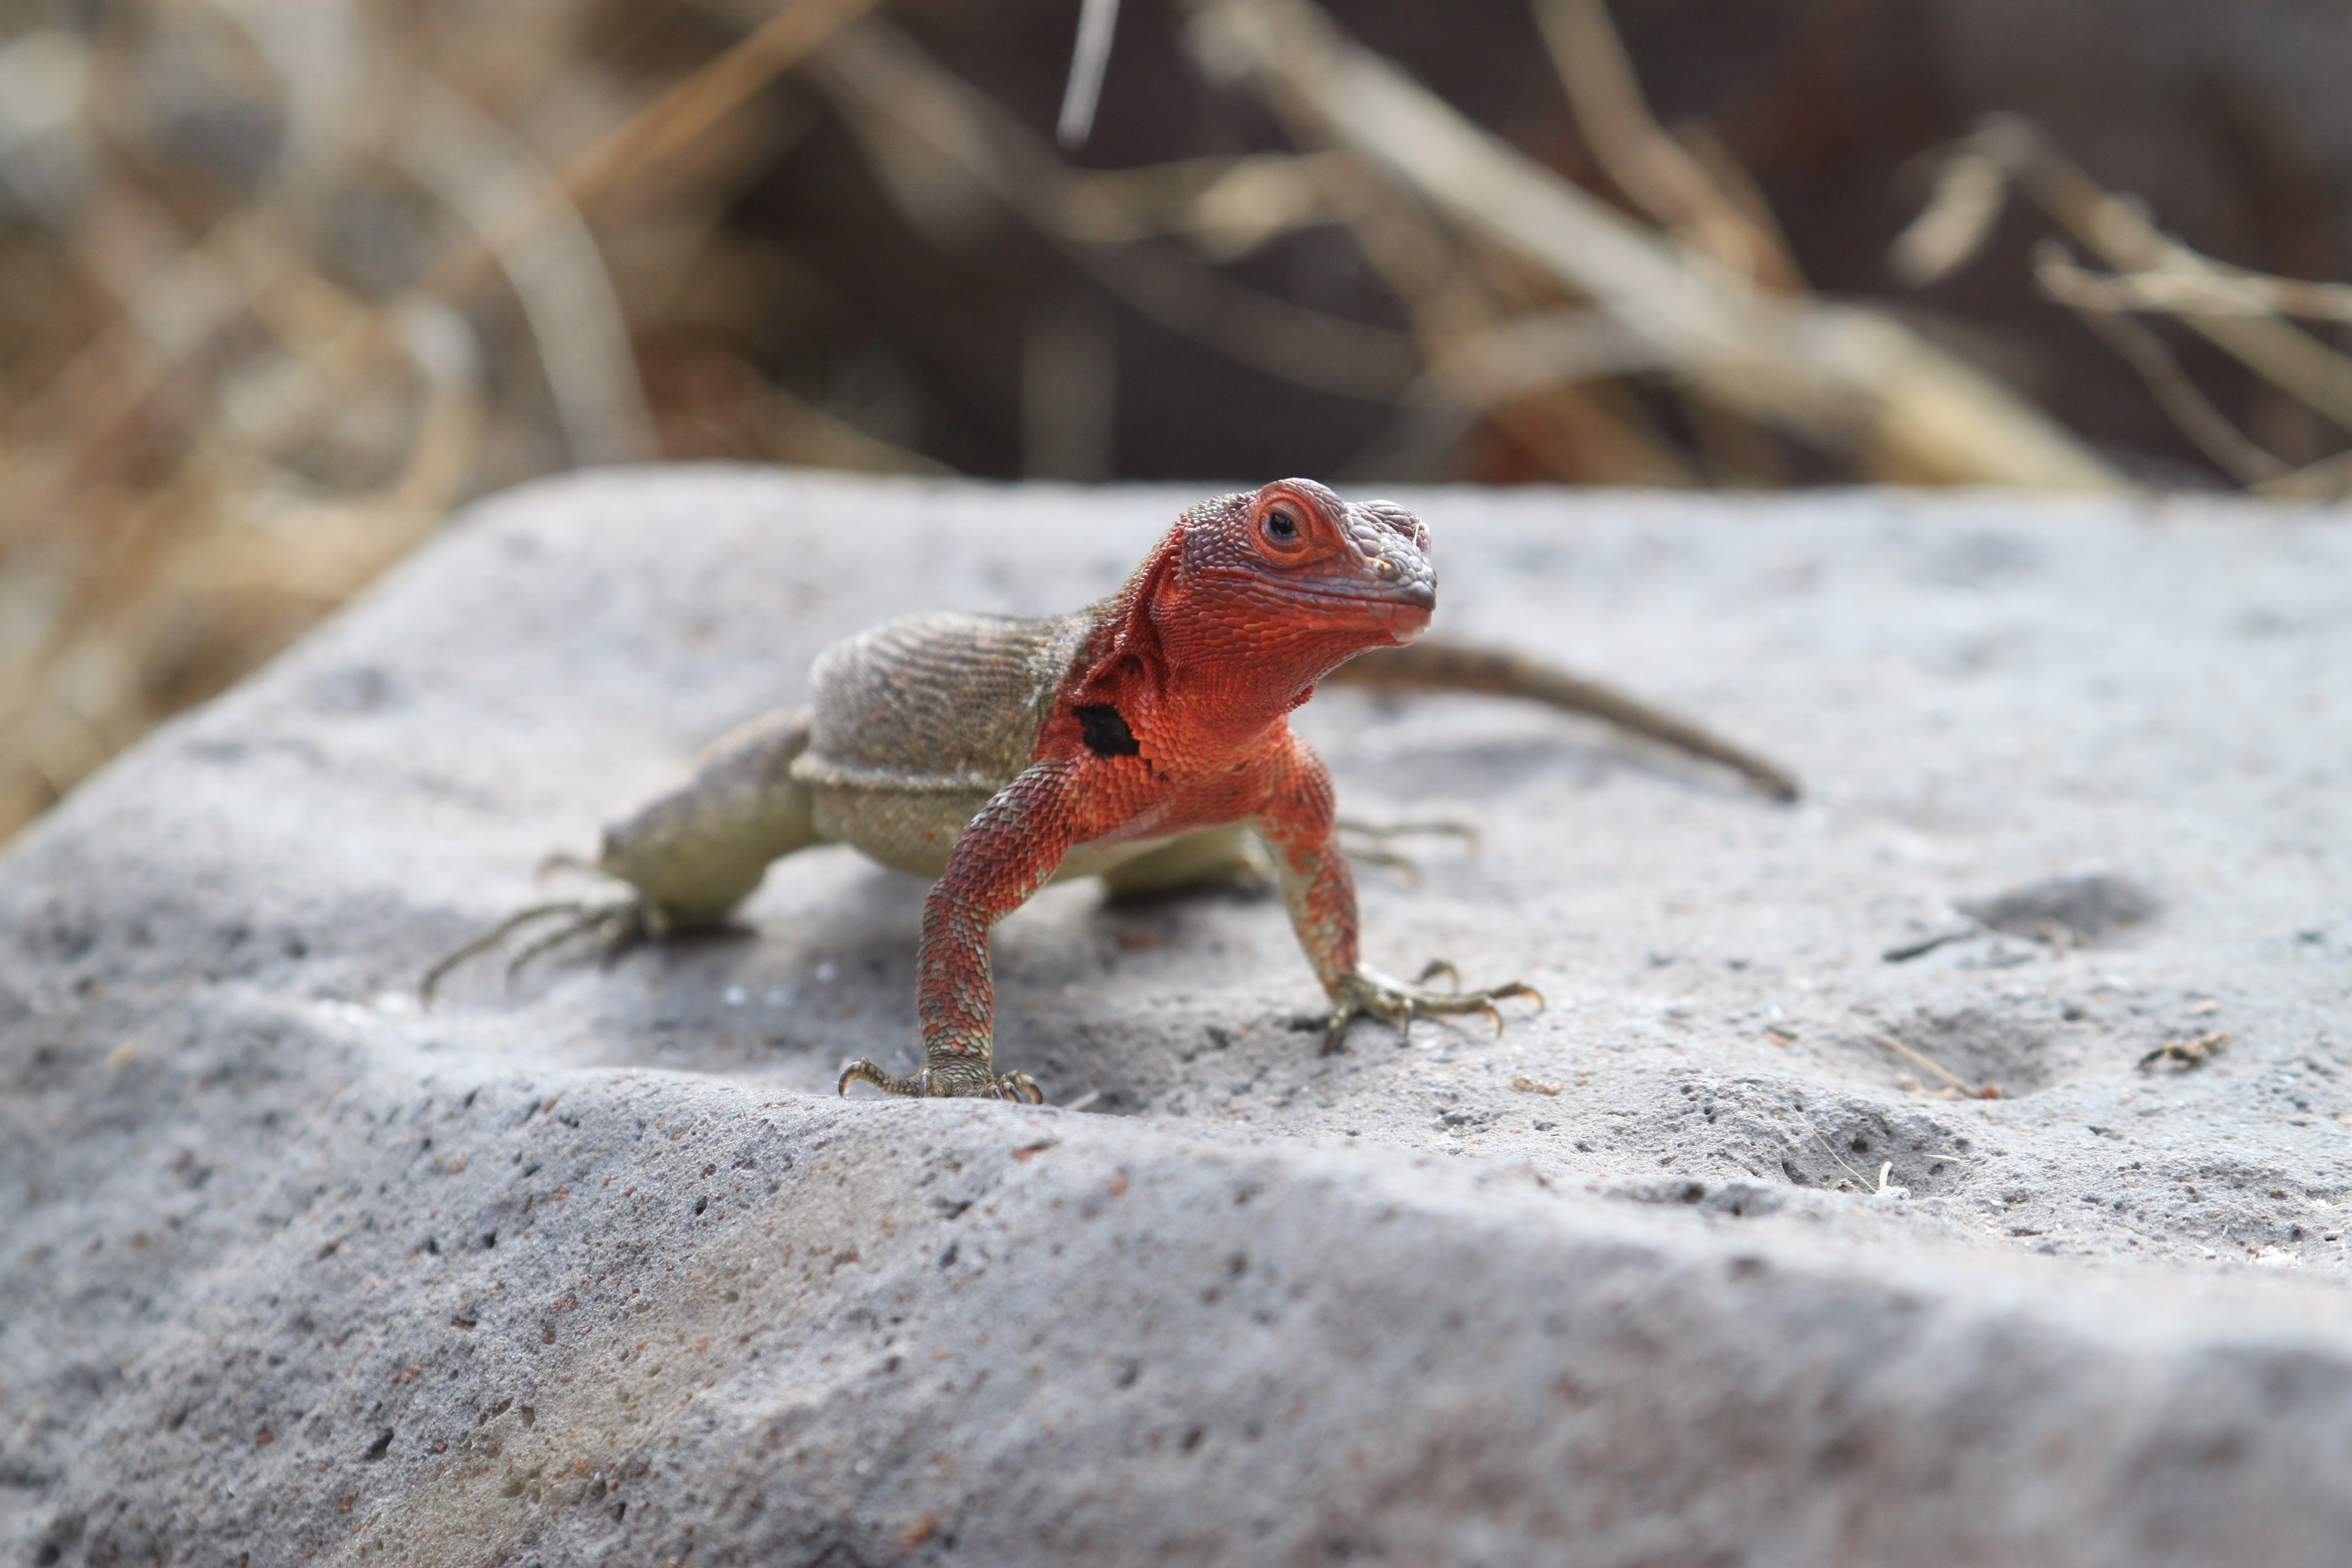
wildlife, frog, amphibian, fauna, lizard, vertebrate, newt, galapagos, macro photography, agamidae, christmas tree lizard